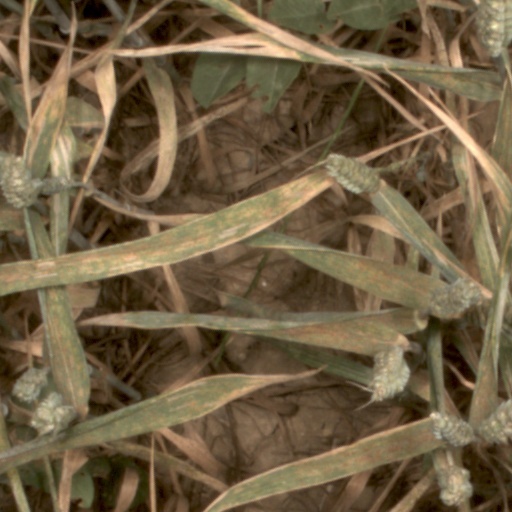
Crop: wheat